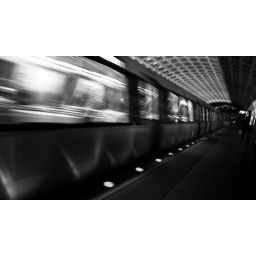
The color of the red lights on the side of the train was great but I prefer it in b/w anyway.